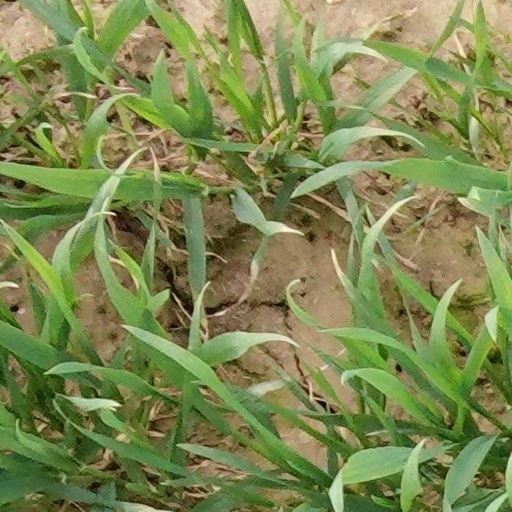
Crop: wheat